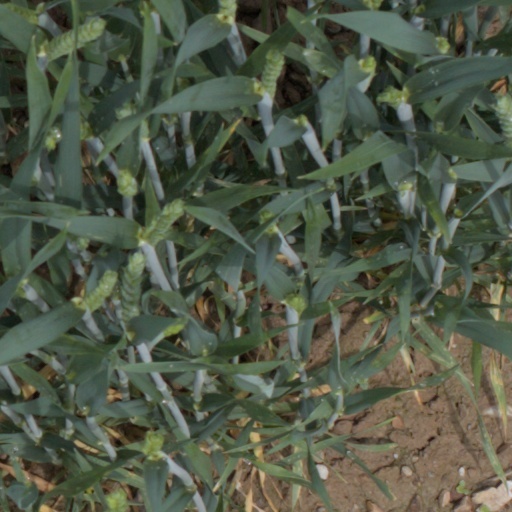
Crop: wheat